Kieren Briggs

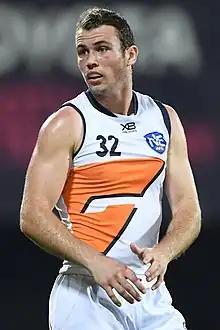

Kieren Briggs (born 6 October 1999) is an Australian rules footballer who plays for the Greater Western Sydney Giants in the Australian Football League (AFL).